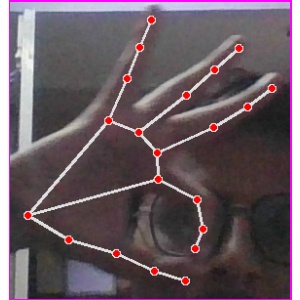
अक्षर: ण